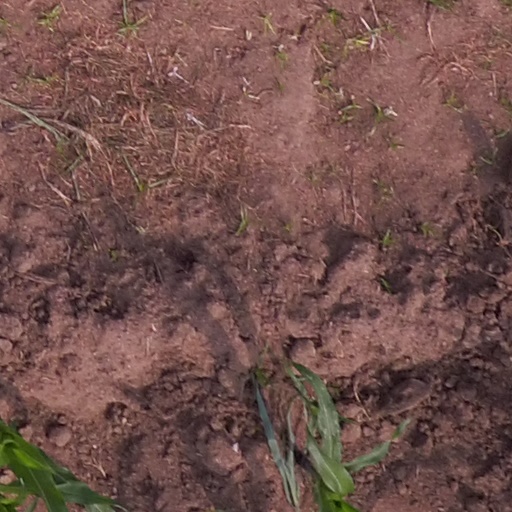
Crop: maize; corn